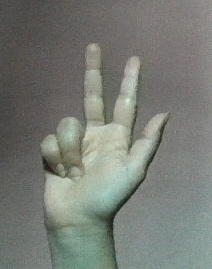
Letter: al